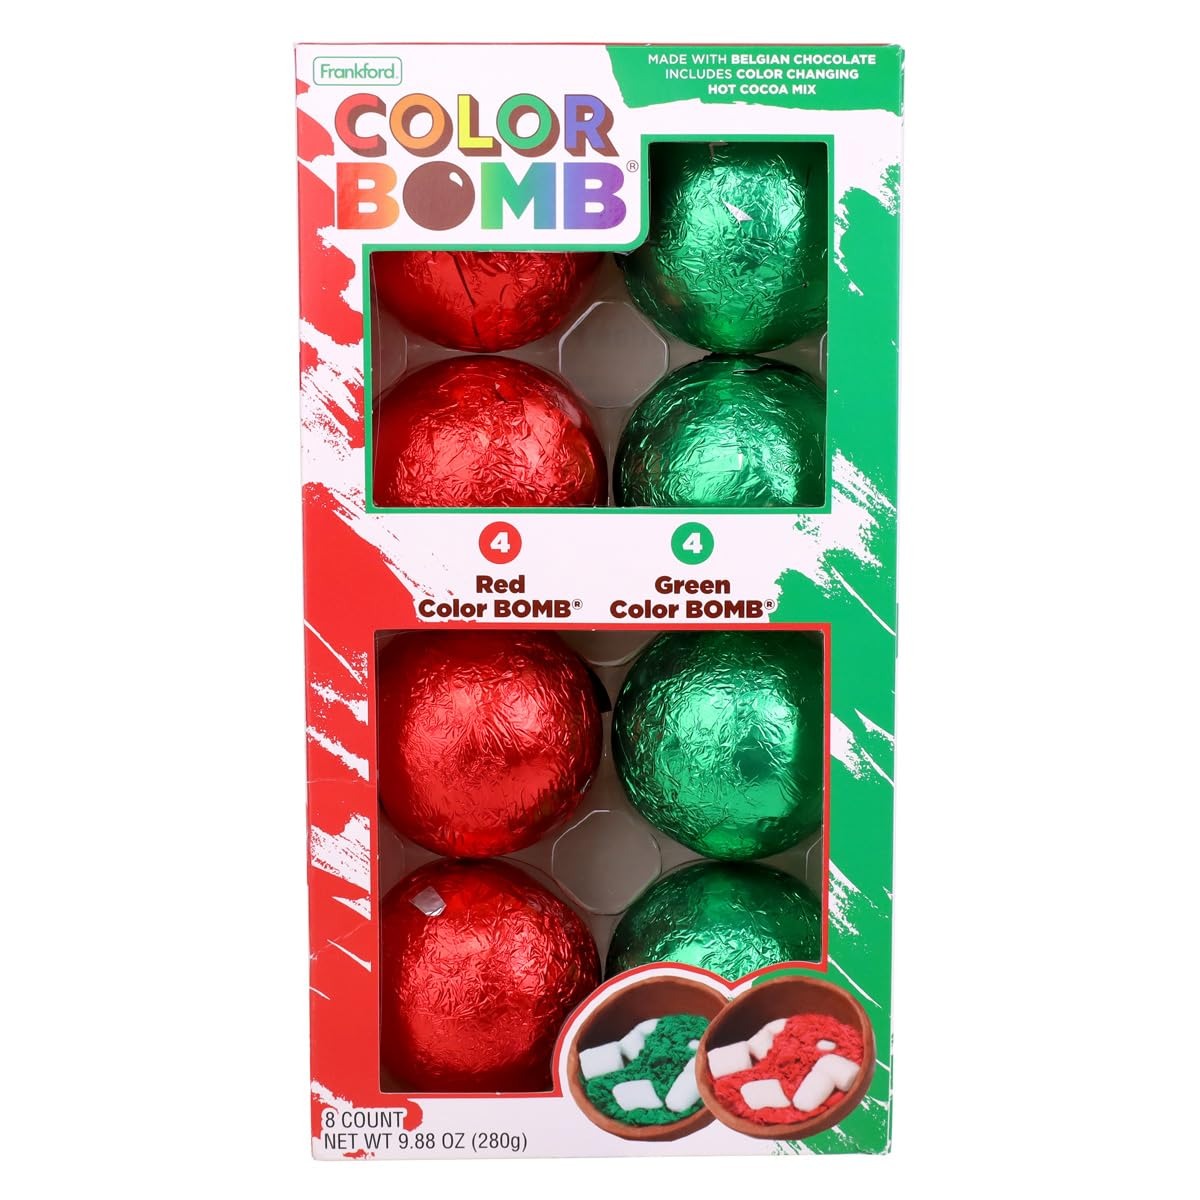
Item Name: Frankford Color Changing Hot Chocolate Bombs, 8 Count Gift Set, Red and Green Belgian Chocolate Bombs with Marshmallows, Easter Basket Stuffers
Bullet Point 1: Delicious Belgian Chocolate: Indulge in the rich, creamy taste of real Belgian milk chocolate with these hot chocolate bombs.
Bullet Point 2: Color-Changing Surprise: Drop one of the 4 red or 4 green bombs into hot milk and watch it melt into a whirlwind of festive color.
Bullet Point 3: Marshmallow Delight: Each melting chocolate sphere contains a burst of gooey mini marshmallows for added sweetness.
Bullet Point 4: Convenient 8-Count Pack: This gift set includes 8 total chocolate bombs, perfect for sharing or enjoying multiple cups.
Bullet Point 5: 88 oz (280g) of chocolate goodness to satisfy your cravings.
Product Description: Indulge in a hot chocolate experience with the Frankford Color Hot Chocolate BOMB Gift Set! This set includes 4 red and 4 green chocolate bombs that will transform your plain cocoa into a vibrant party in a cup. Simply drop one of these delightful Belgian chocolate bombs into your mug, pour in hot milk, and watch as it explodes into a whirlwind of color, turning your drink into a red or green holiday delight. Each melting ball is bursting with mini marshmallows, creating a rich and creamy hot chocolate made with real Belgian milk chocolate. Add some to your Easter baskets or stock up for those cozy outdoor nights by the fire and movie night. By Frankford Candy
Value: 9.88
Unit: Fl Oz

Price: 11.39